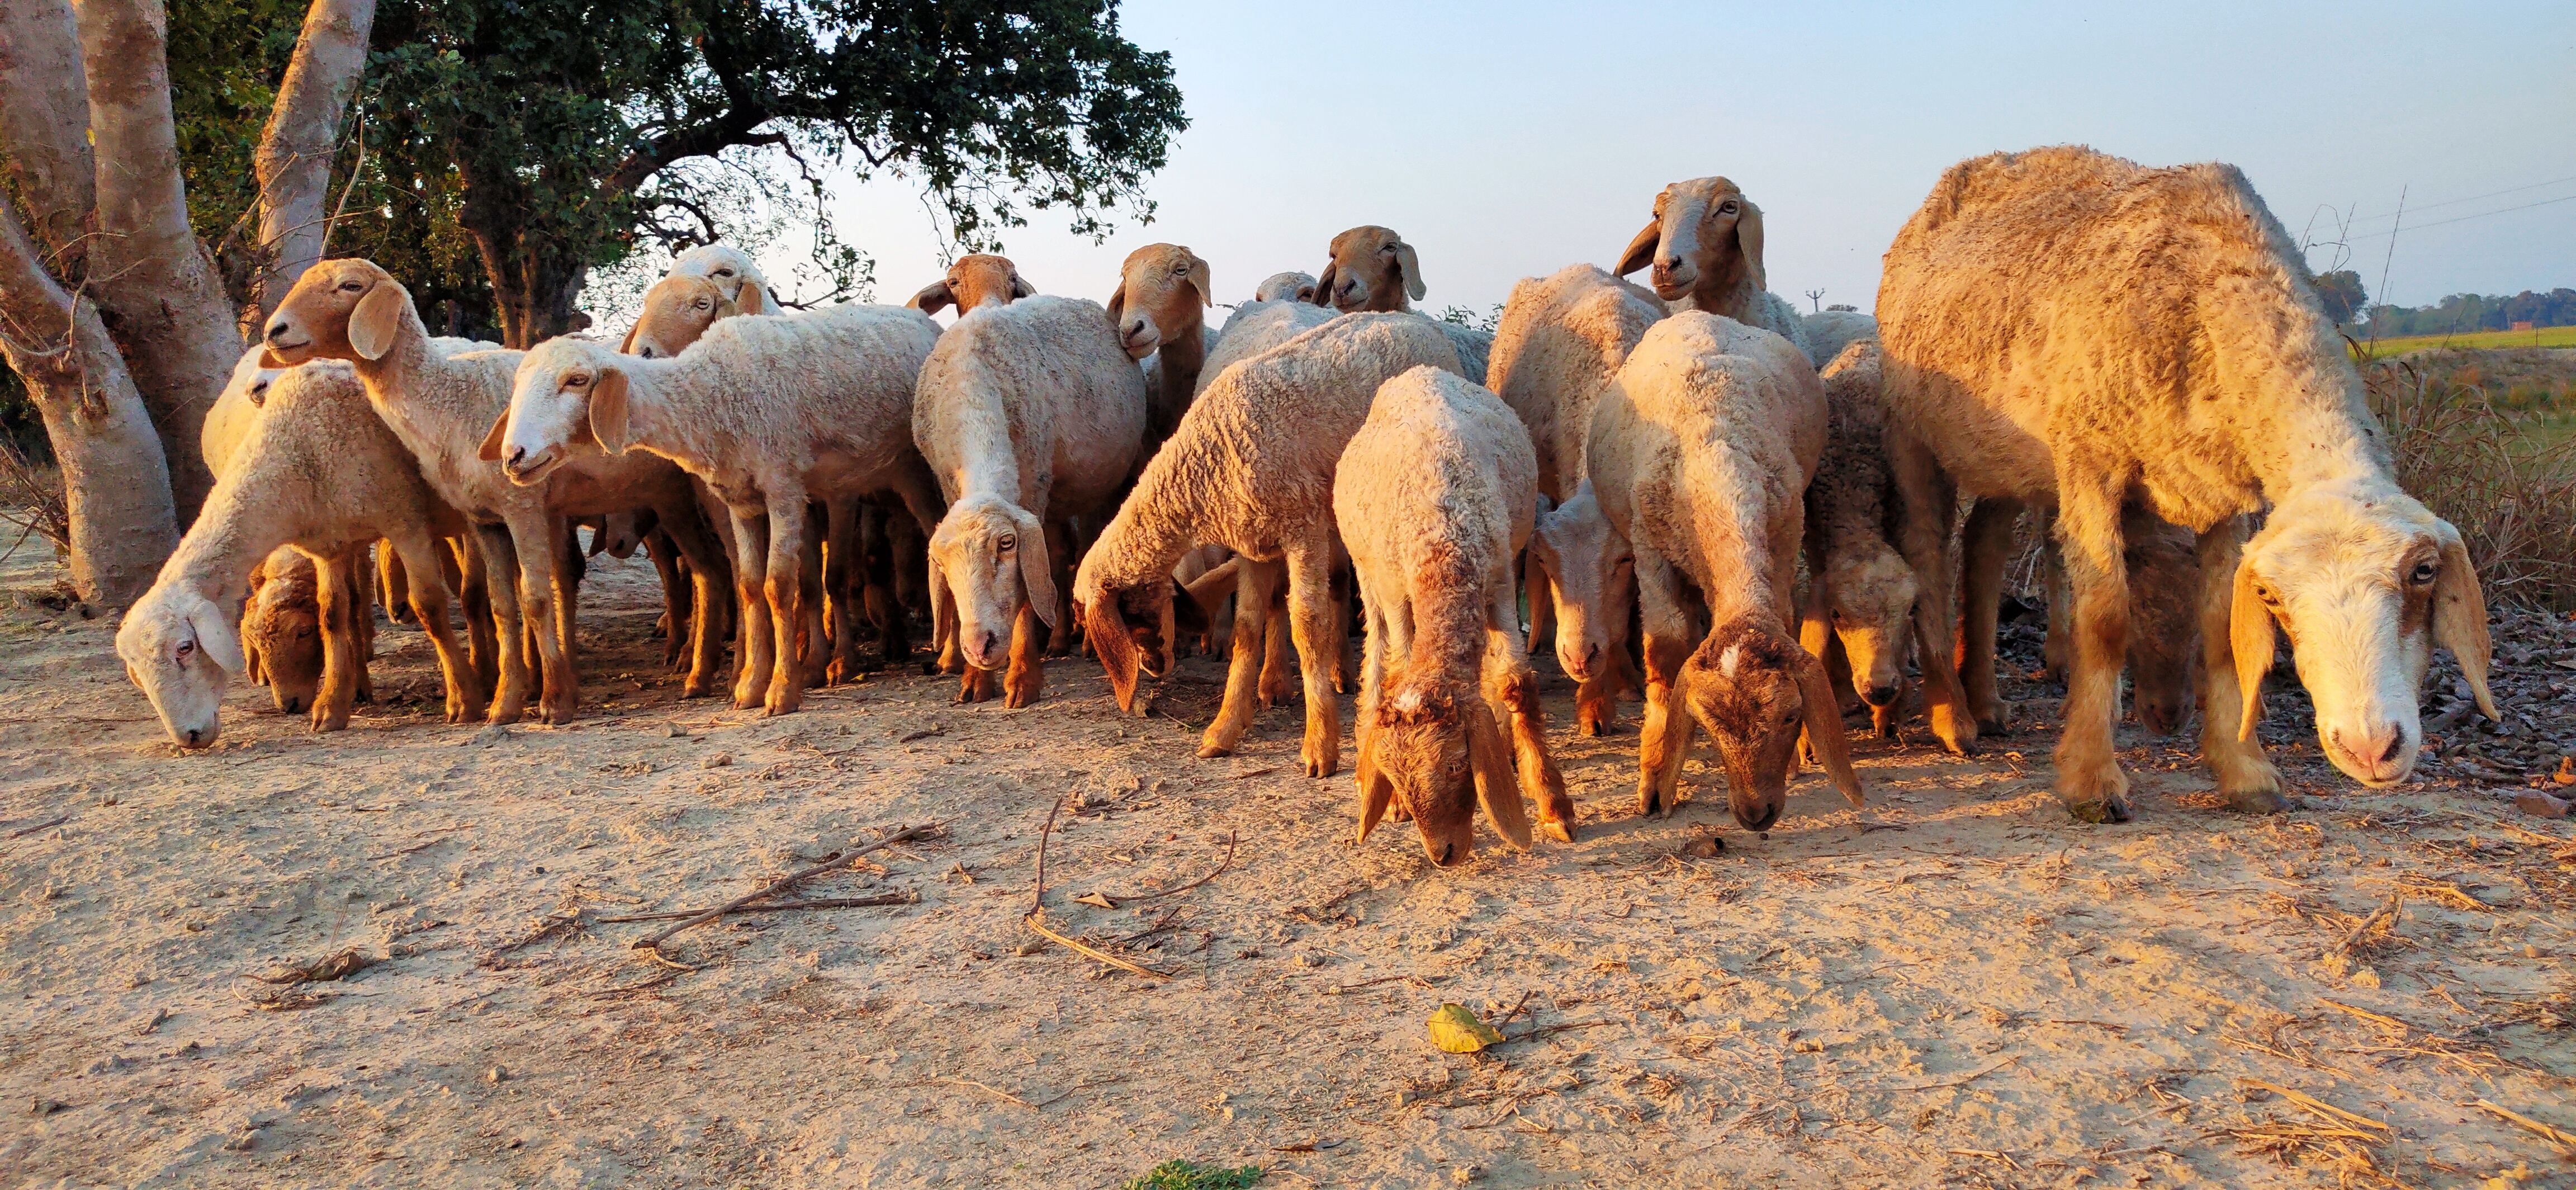
sheep, shepherd, herd, herding, livestock, cow goat family, pasture, wildlife, goats, grazing, bovine